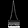
Label: Bag